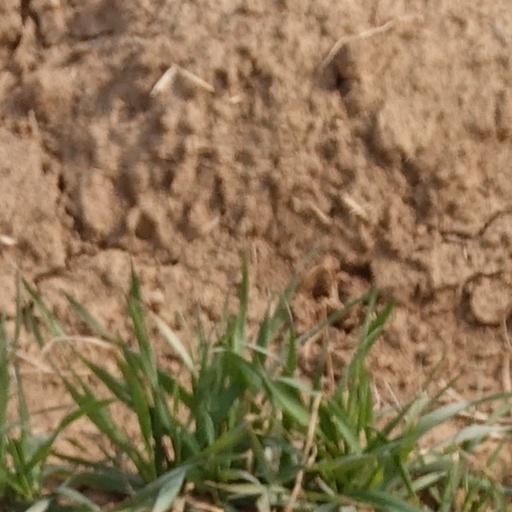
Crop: wheat